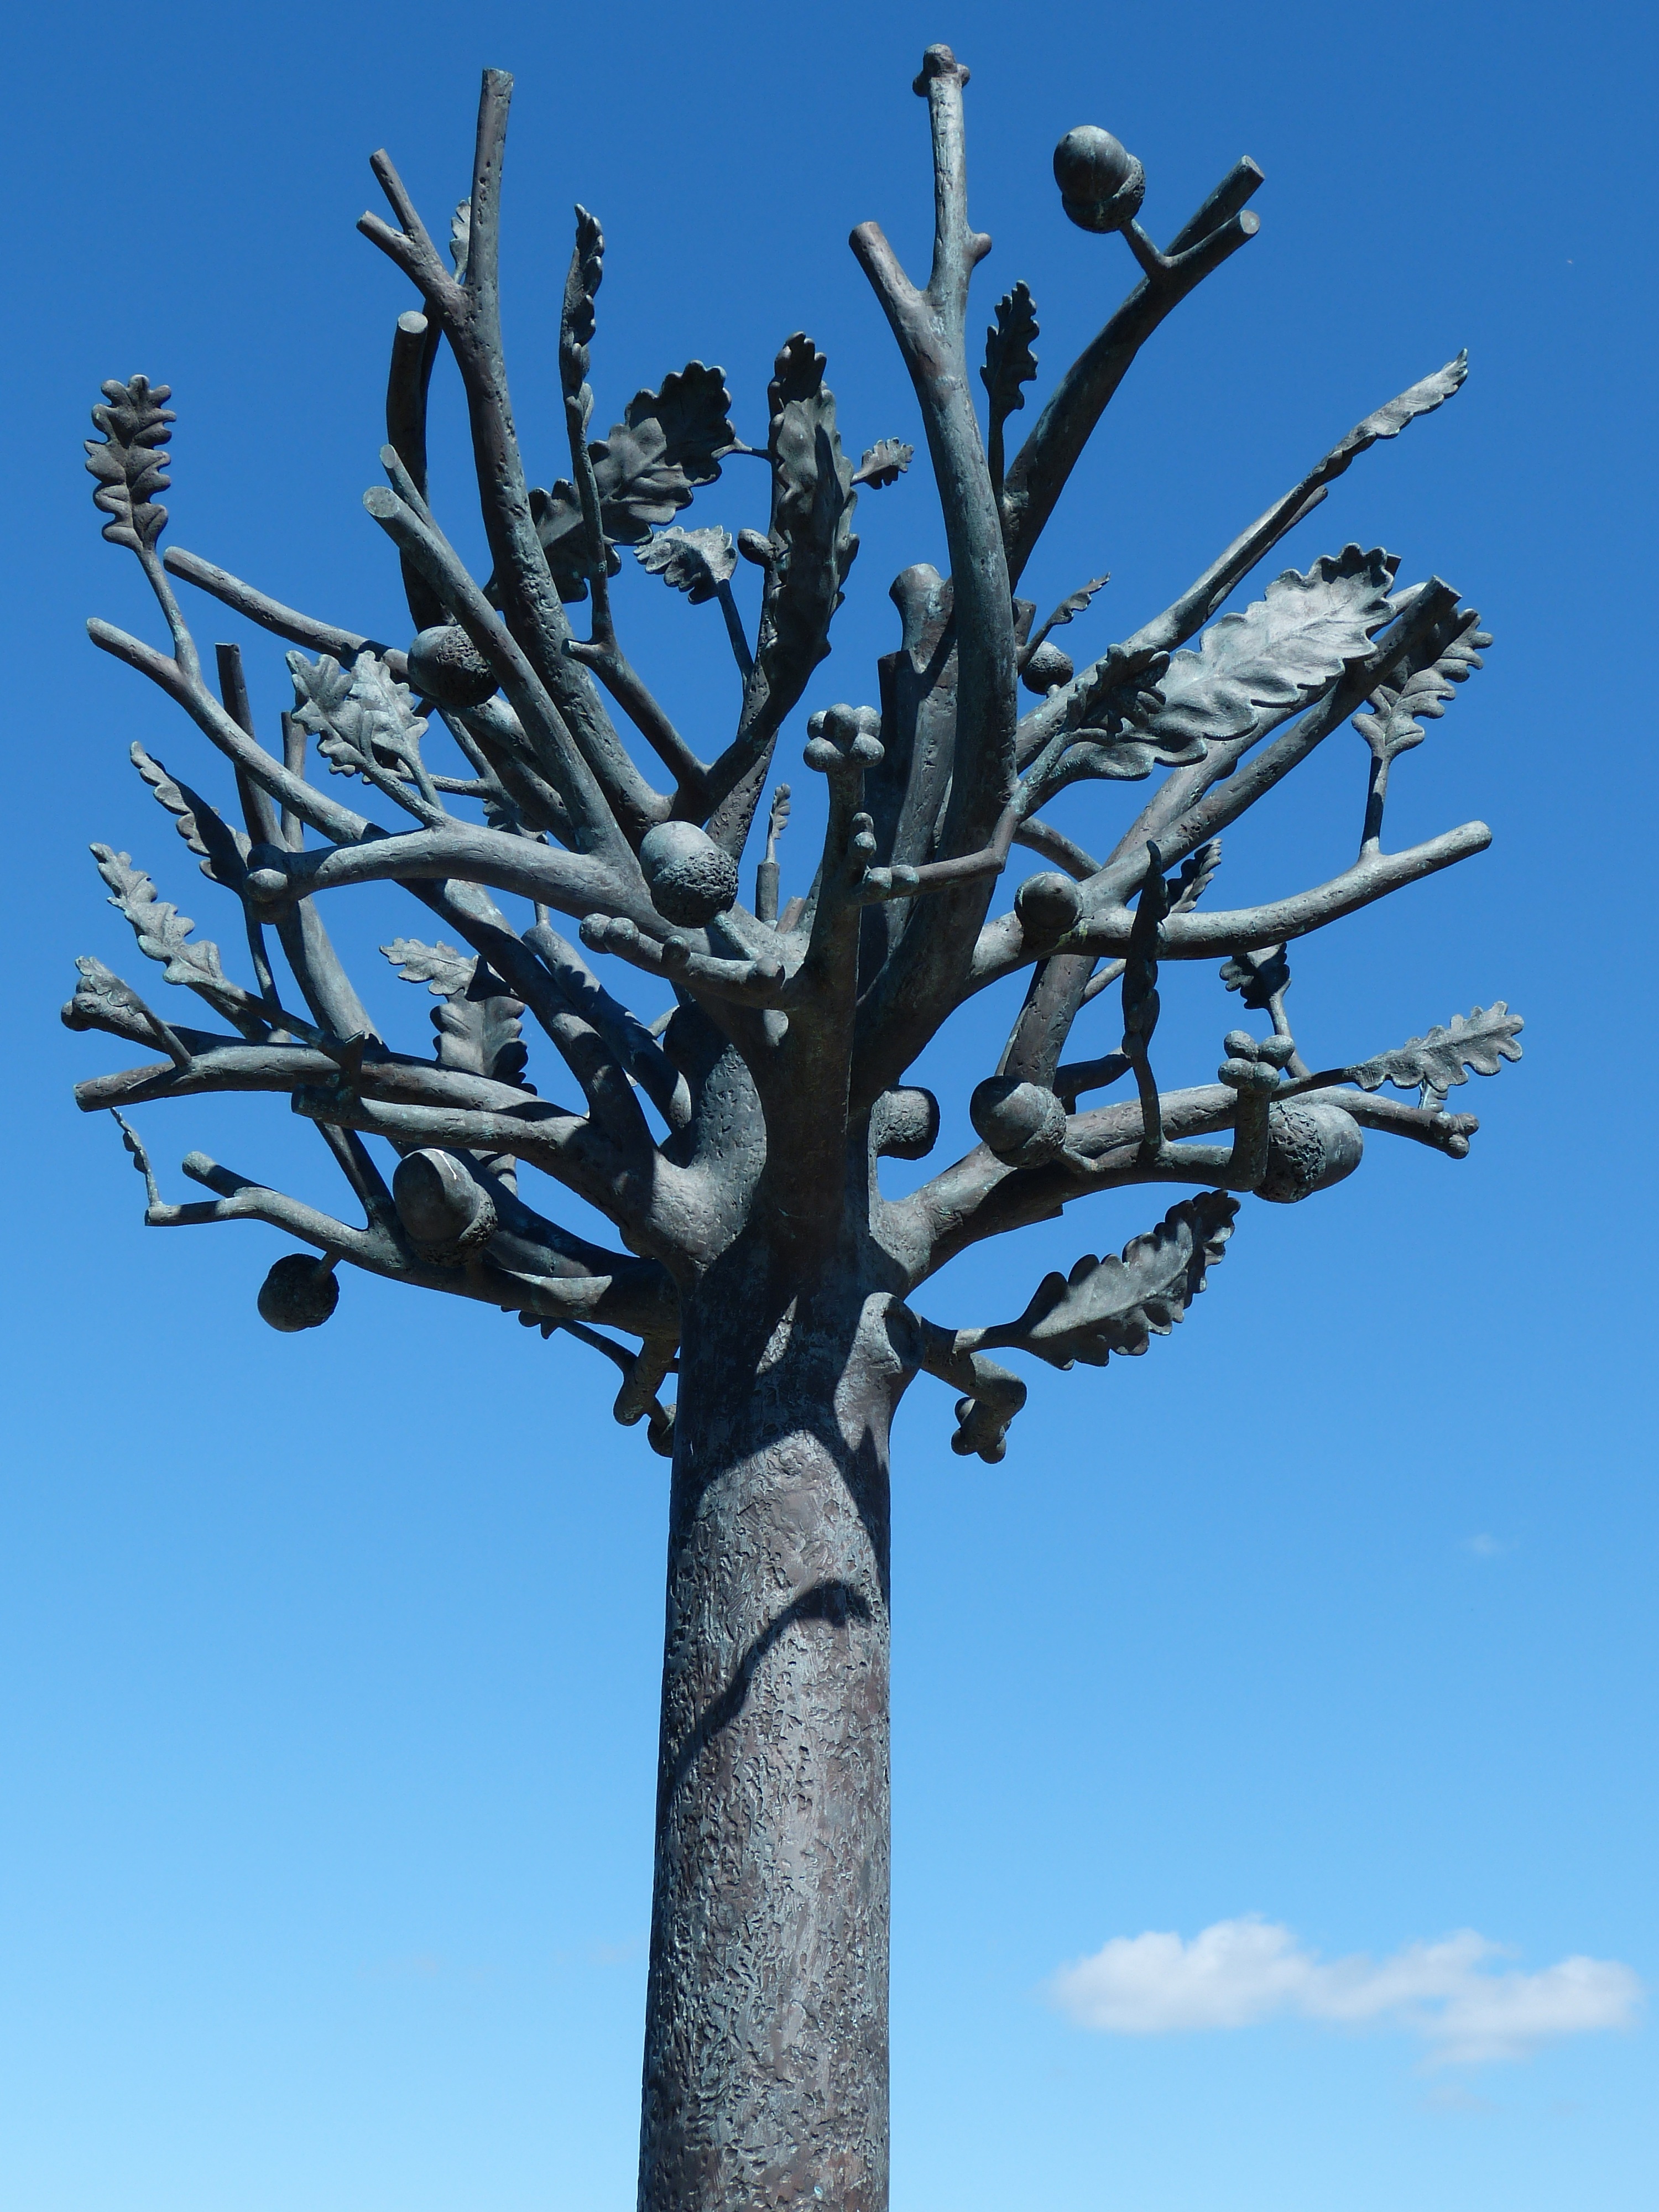
tree, branch, plant, sky, flower, wind, monument, island, blue, street light, lighting, twig, england, capital, jersey, united kingdom, flowering plant, st helier, channel islands, island of jersey, twig ast, plant stem, woody plant, arecales